James Blyth (engineer)

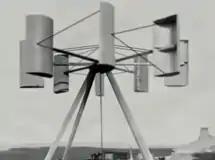
The 1895 turbine built for the Montrose Lunatic Asylum

Over the next few years Blyth experimented with a number of different designs. The final design operated for the next 25 years and produced surplus electricity which Blyth offered to the people of Marykirk to light the main street of the town. But his offer was rejected, as the people thought electricity was "the work of The Devil". Blyth was awarded a UK patent (GB19,401) for his "wind engine" in November 1891. In 1895 he licensed the Glasgow engineering company, Mavor and Coulson, to build a second, improved turbine, which was used to supply emergency power to the Lunatic Asylum, Infirmary and Dispensary of Montrose; the system operated successfully for the next 30 years.